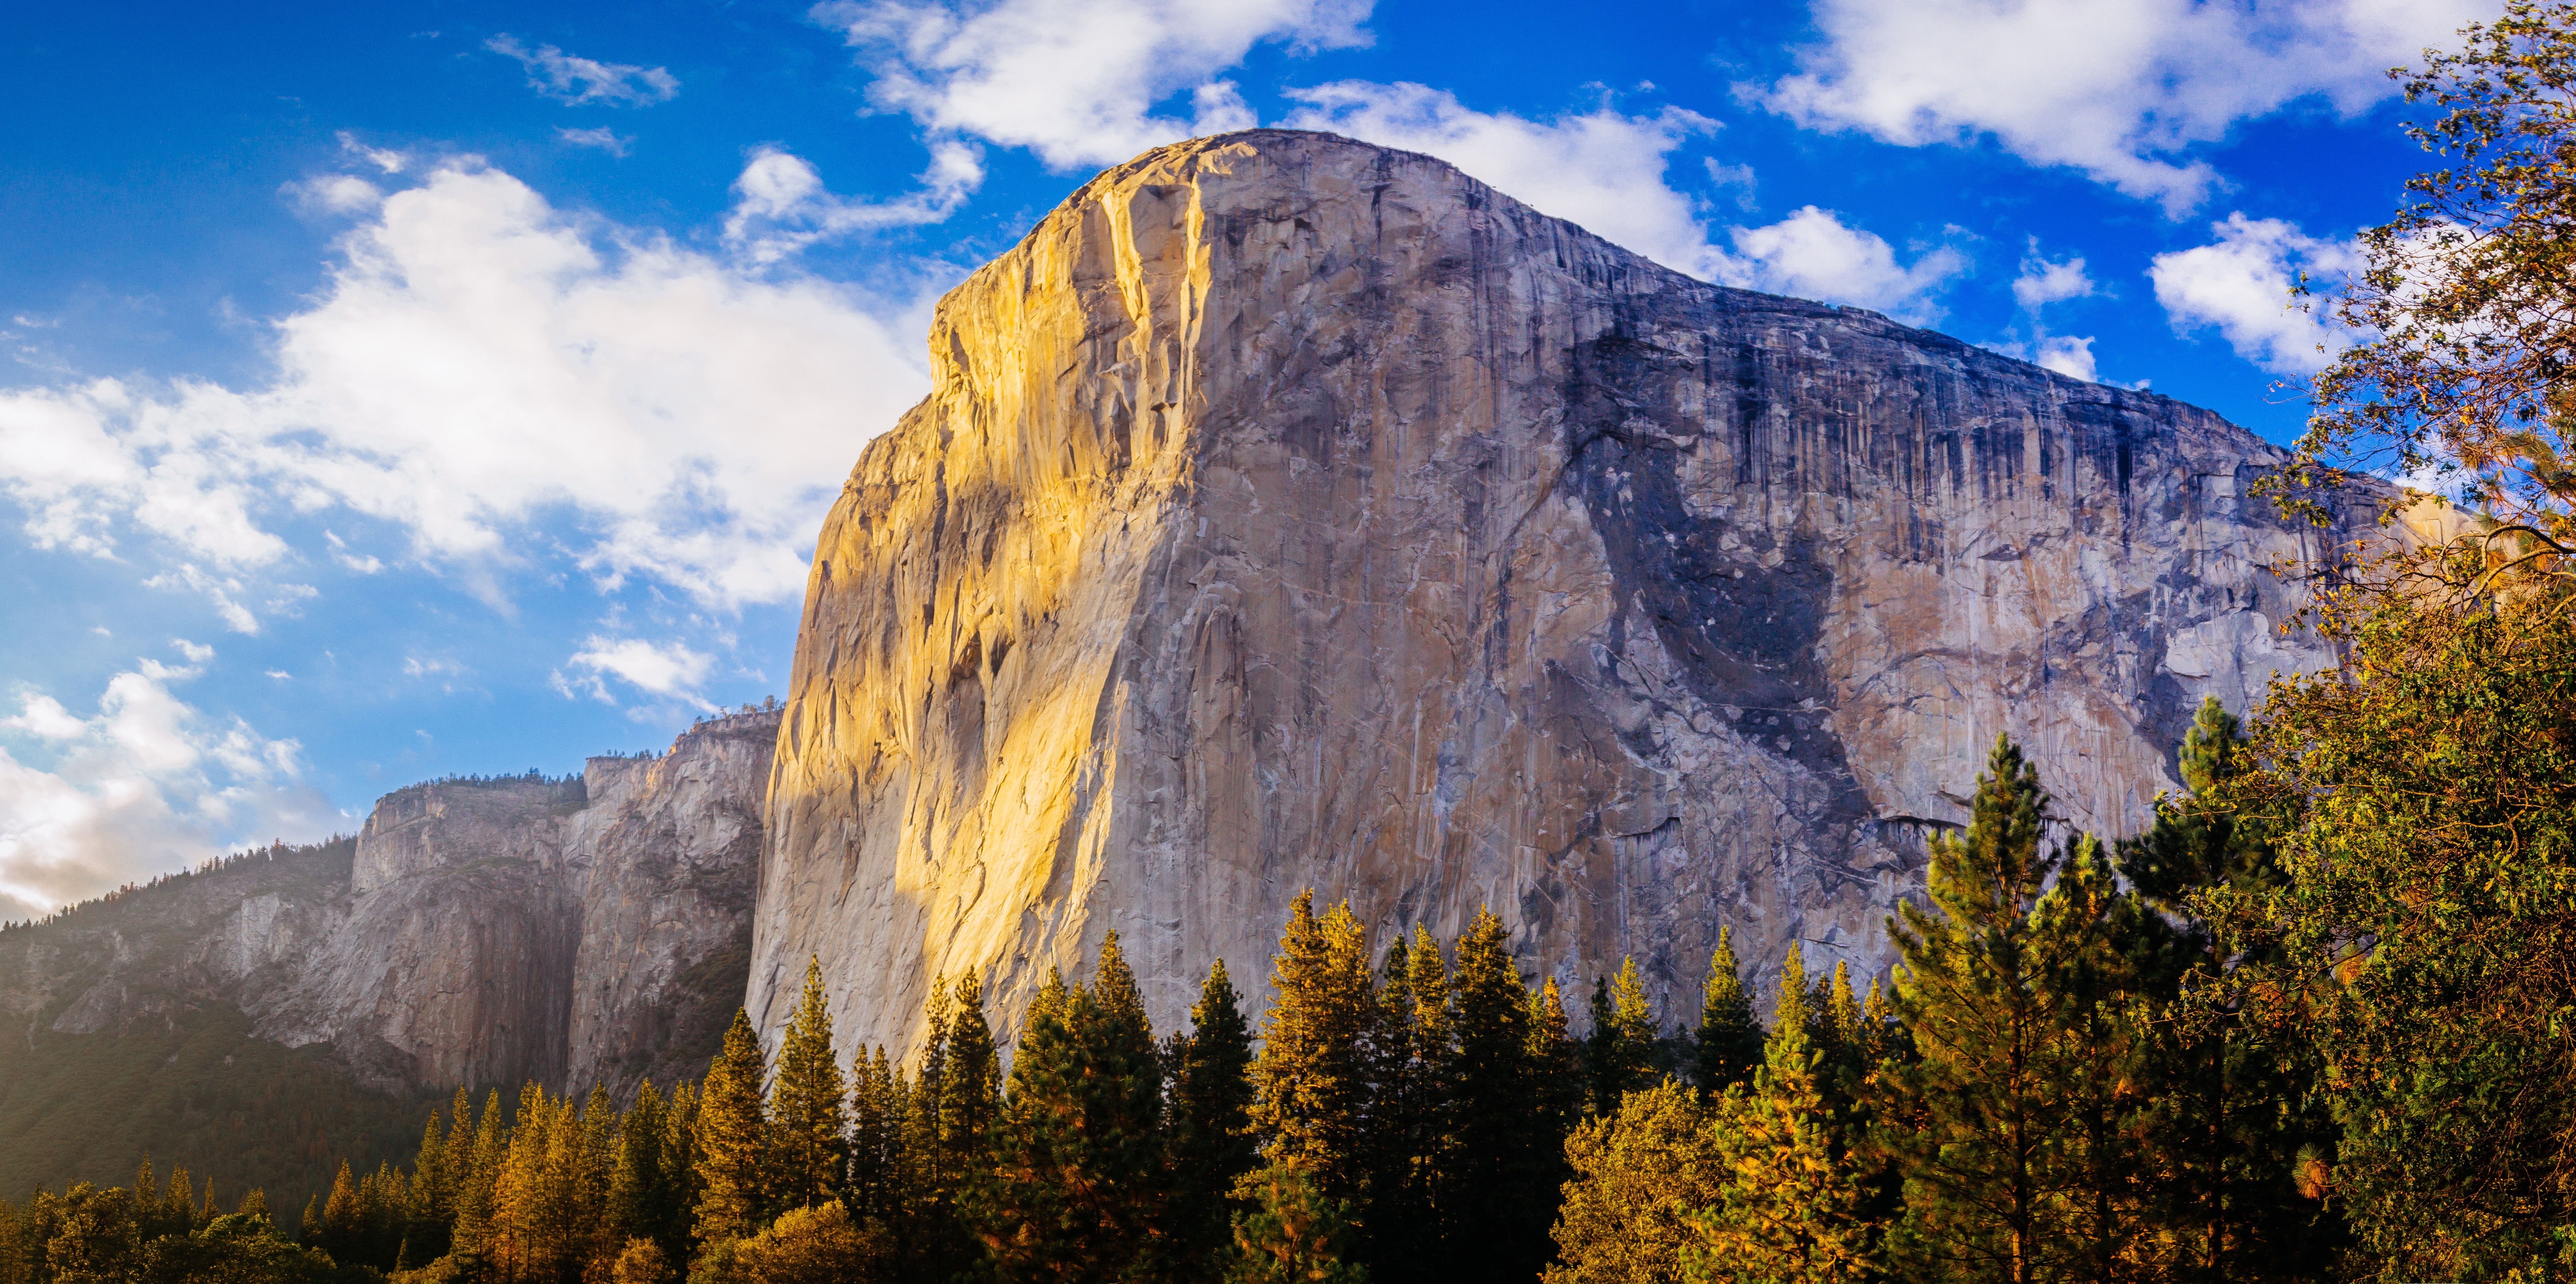
landscape, tree, nature, outdoor, rock, wilderness, mountain, sky, hiking, adventure, valley, mountain range, stone, formation, cliff, scenic, autumn, park, scenery, terrain, national park, ridge, sunny, alps, plateau, landform, rocky mountain, geographical feature, mountainous landforms